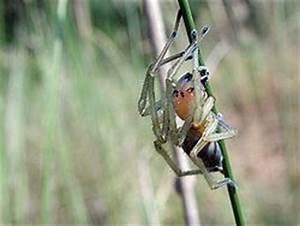
Label: ragno